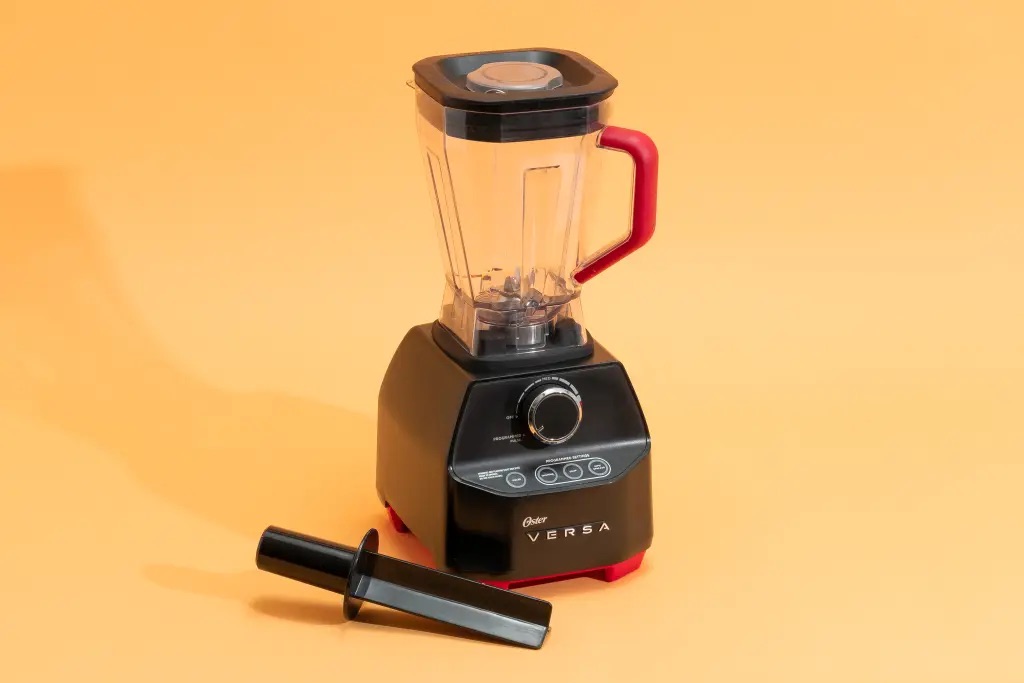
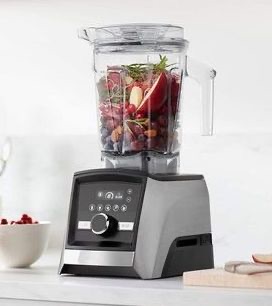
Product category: items_blender
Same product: no